Martin Winch

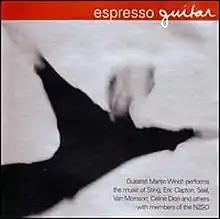
The CD "Espresso Guitar" is Winch's best-known album. It reached #1 in New Zealand.

Born in Nottingham, England, Martin Winch was 14 when his family immigrated to New Zealand in 1963. They settled on the North Shore in Auckland, where he attended the Northcote College. He would later tell that as a young boy he became so obsessed with his younger brother Rob's guitar, that he couldn't simply put it down.